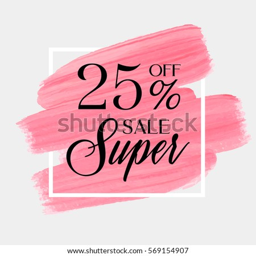
sale % off sign over art brush acrylic stroke paint abstract texture background vector illustration .